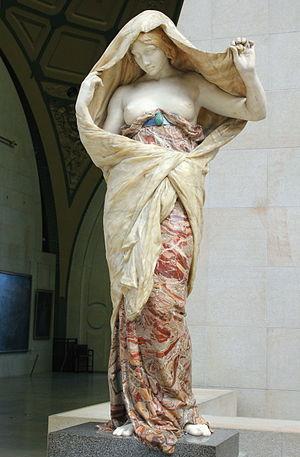
La Nature se dévoilant à la Science (1899). Auteur
La sculpture française du XIXᵉ siècle représente la production sculpturale et statuaire en France entre 1801 et 1901. Elle est caractérisée par la diversité des courants et des styles, allant du néo-classicisme du début du siècle, à l'Art nouveau et au modernisme de la fin du siècle.
La théorie de la connaissance a été assimilée à la philosophie de la connaissance et à la gnoséologie.
Louis-Ernest Barrias, né le 13 avril 1841 à Paris, ville où il est mort le 4 février 1905, est un sculpteur français.